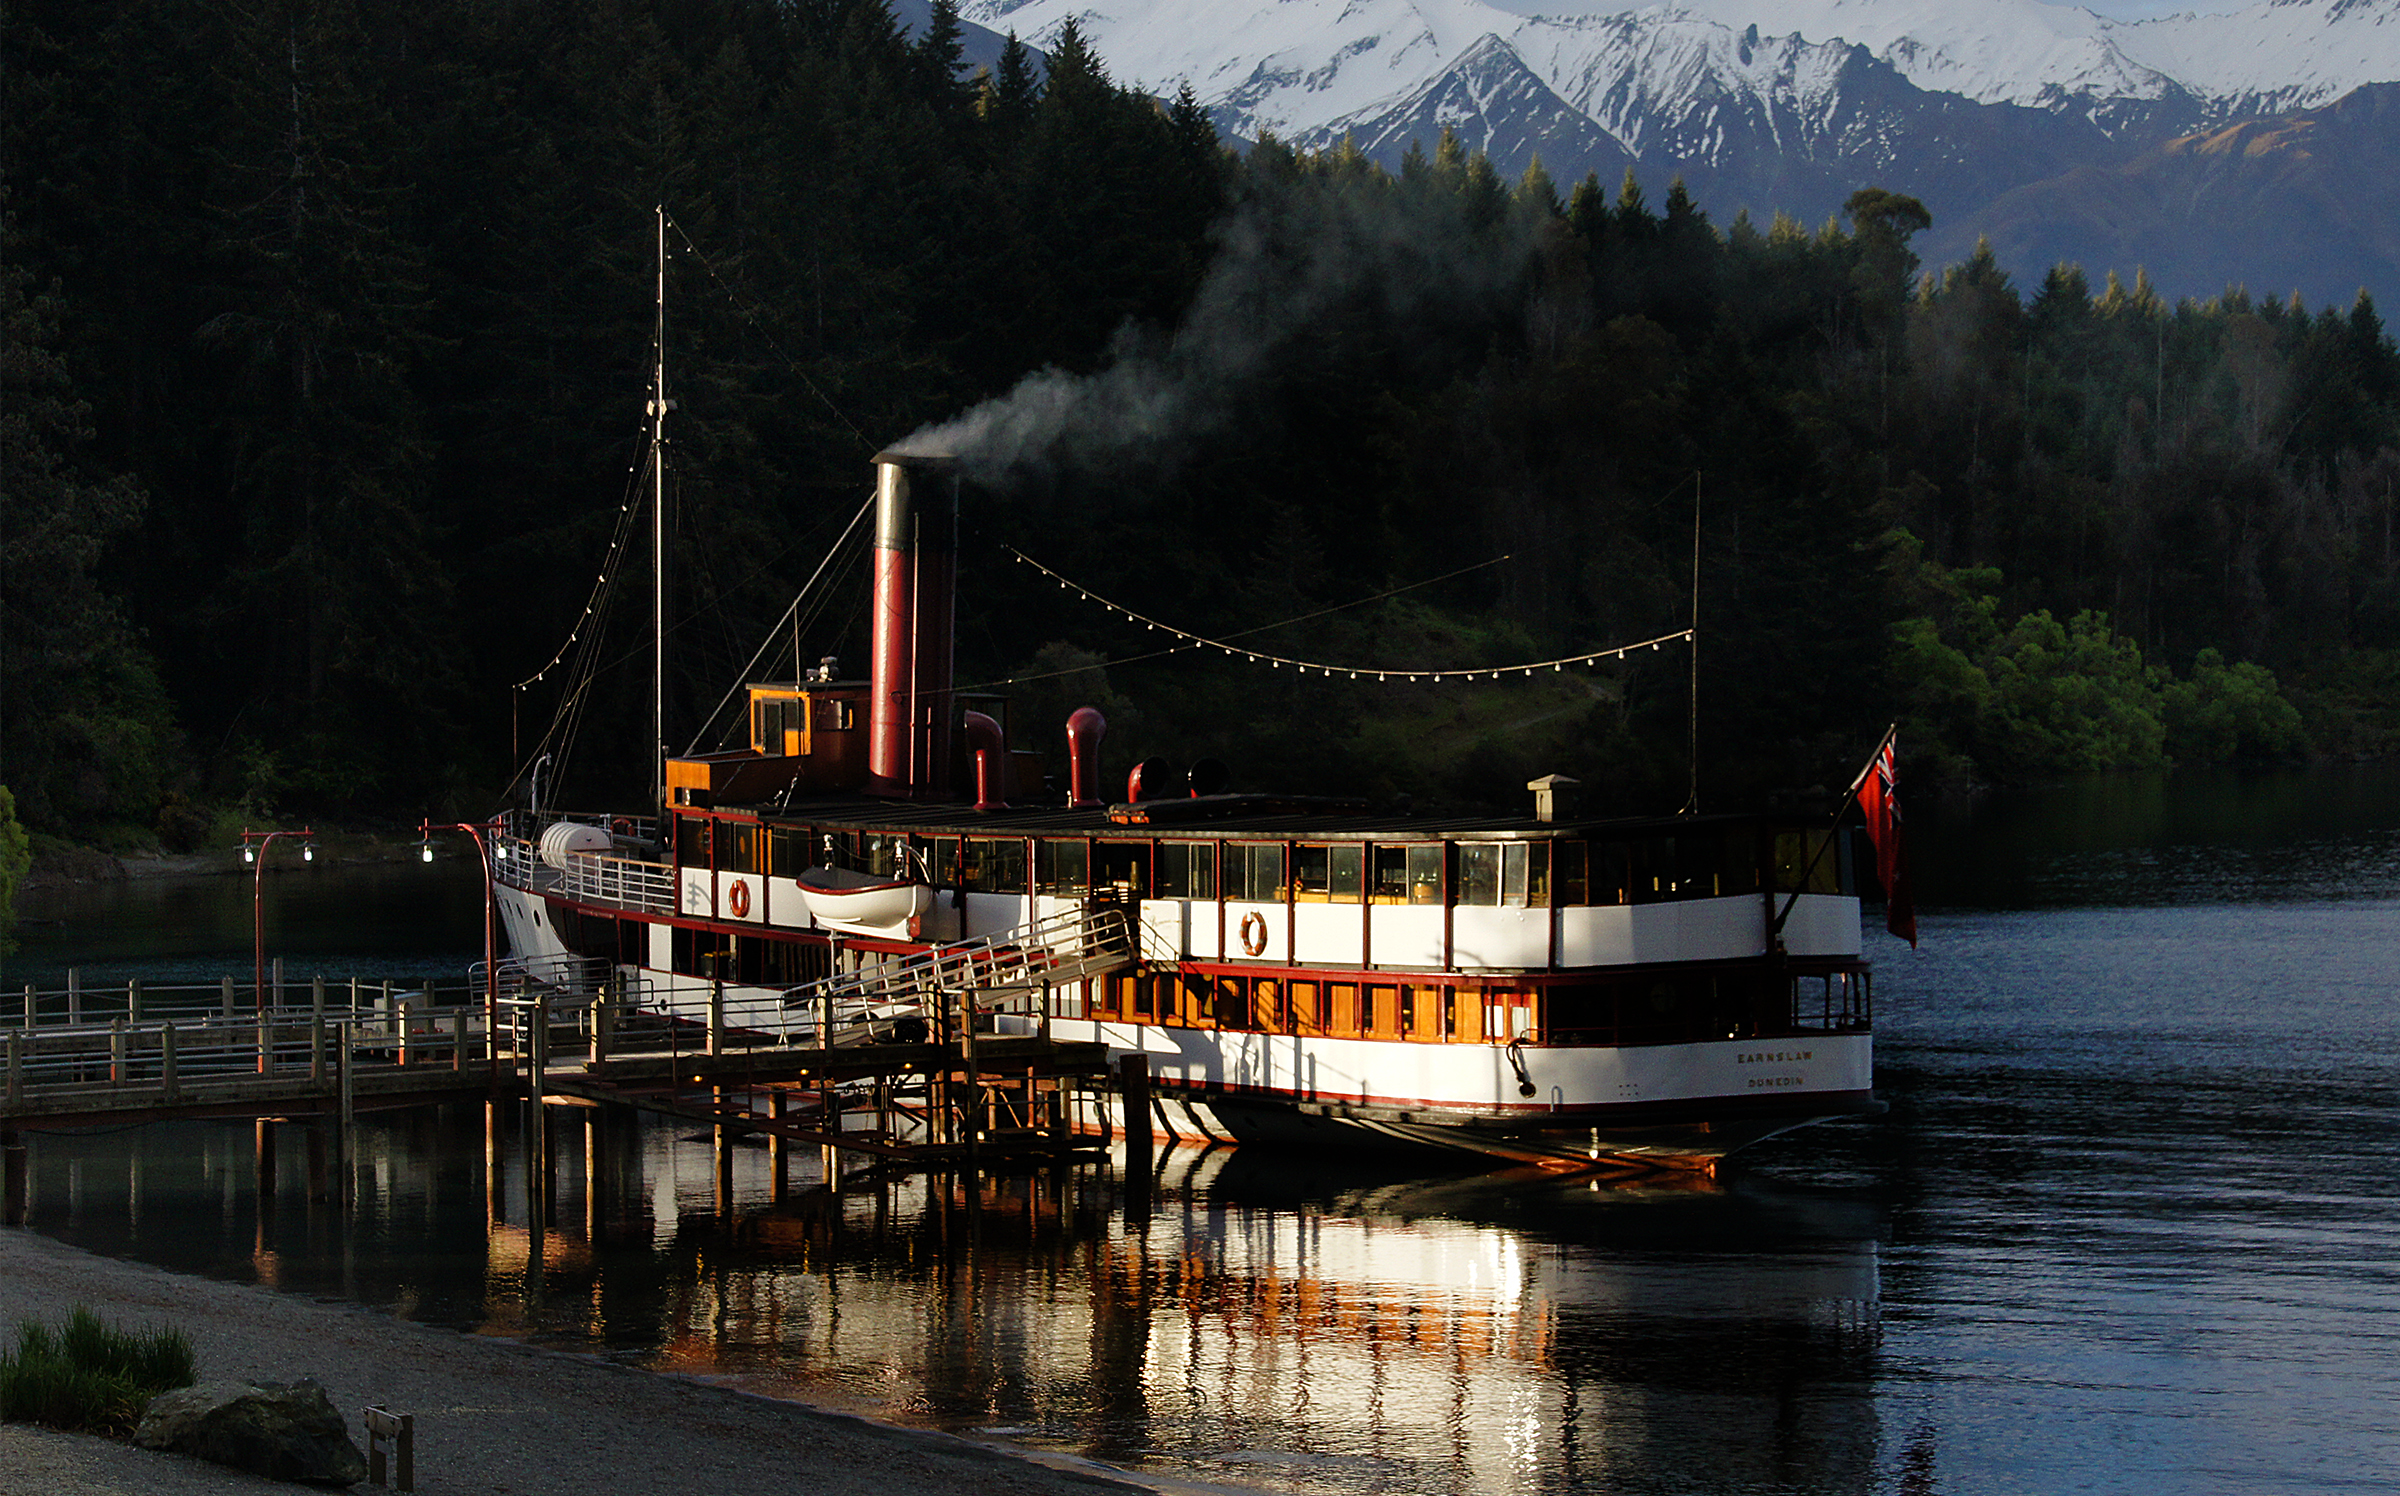
sea, water, dock, boat, lake, river, ship, evening, reflection, vehicle, waterway, publicdomain, boating, lumixfz200, realjourneys, watercraft, steamboat, queenstownsightseeing, lakecruisequeenstown, walterpeakfarmtour